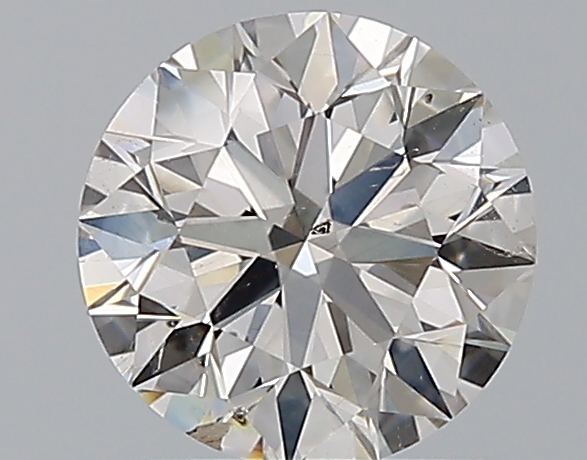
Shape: round
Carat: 1.3
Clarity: SI2
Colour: J
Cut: EX
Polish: EX
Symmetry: EX
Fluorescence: N
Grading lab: GIA
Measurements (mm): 6.92 x 6.94 x 4.34